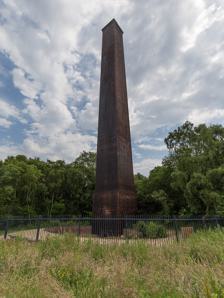
Building: Stirchley Chimney
Country: United Kingdom
Year built: 1873
Chimney located in Telford Town Park Stirchley Chimney is a chimney located in Telford Town Park . The chimney also marks a notable waypoint on the South Telford Heritage Trail . Measuring 209 feet (64 m) high, construction of the chimney was completed in 1873. Stirchley Chimney pictured in 2015 History In 1790 Thomas Botfield began the construction of an ironworks on the site, consisting of two blast furnaces , a forge , and a mill. The site was opened in 1828 and later expanded in order to produce bricks in 1838. In 1856, control of the site was granted to the Old Park Iron Company. Following the demise of the Old Park Iron Company, the blast furnaces were leased to the Wellington Iron & Coal Company, yet the company folded shortly after in 1877. It was during this tenure that the Stirchley Chimney was constructed. The blast furnaces continued to operate until 1885 until they were taken over by Wrekin Chemical Works in 1886, when the plant was converted in order to produce tar , sulphur , lime salt, wood naphtha and charcoal . Production at the site ceased in 1932. From 1923 until 1935 the Tarslag company purchased the slag mounds surrounding the chimney in order to use the refuse for the purpose of road building. The Tarmac company continued to remove slag from the site until 1964. Recent restoration The creation of Telford in 1969 led to the purchase of the site by the New Town Development Corporation.The decision was made to retain the Stirchley Chimney as a permanent reminder of the industry which once dominated the area. The chimney and the area around it was recently refurbished following years of neglect. The chimney now boasts information boards explaining its history to visitors. In 2020 work began to repoint the chimney with lime mortar. Work was suspended as a result of the UK Coronavirus lockdown . When the repointing resumed in May 2020 it was discovered that the chimney had become home to a nest of kestrels . References